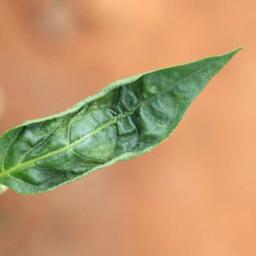
Label: mites_and_trips